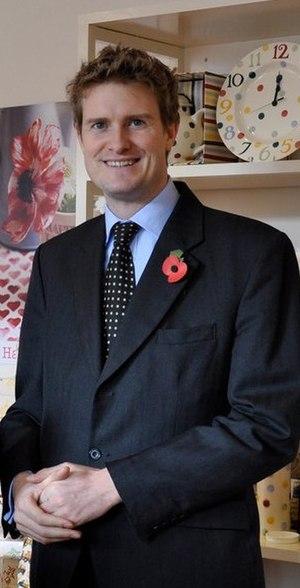
Cette liste présente les 650 membres de la 55ᵉ législature de la Chambre des communes du Royaume-Uni au moment de leur élection le 6 mai 2010 lors des élections générales britanniques de 2010. Elle présente les élus par circonscriptions.
La circonscription de Stoke-on-Trent Central est une circonscription électorale du Royaume-Uni. Elle est située dans le comté de Staffordshire et couvre, comme son nom l'indique, une partie de la ville de Stoke-on-Trent.